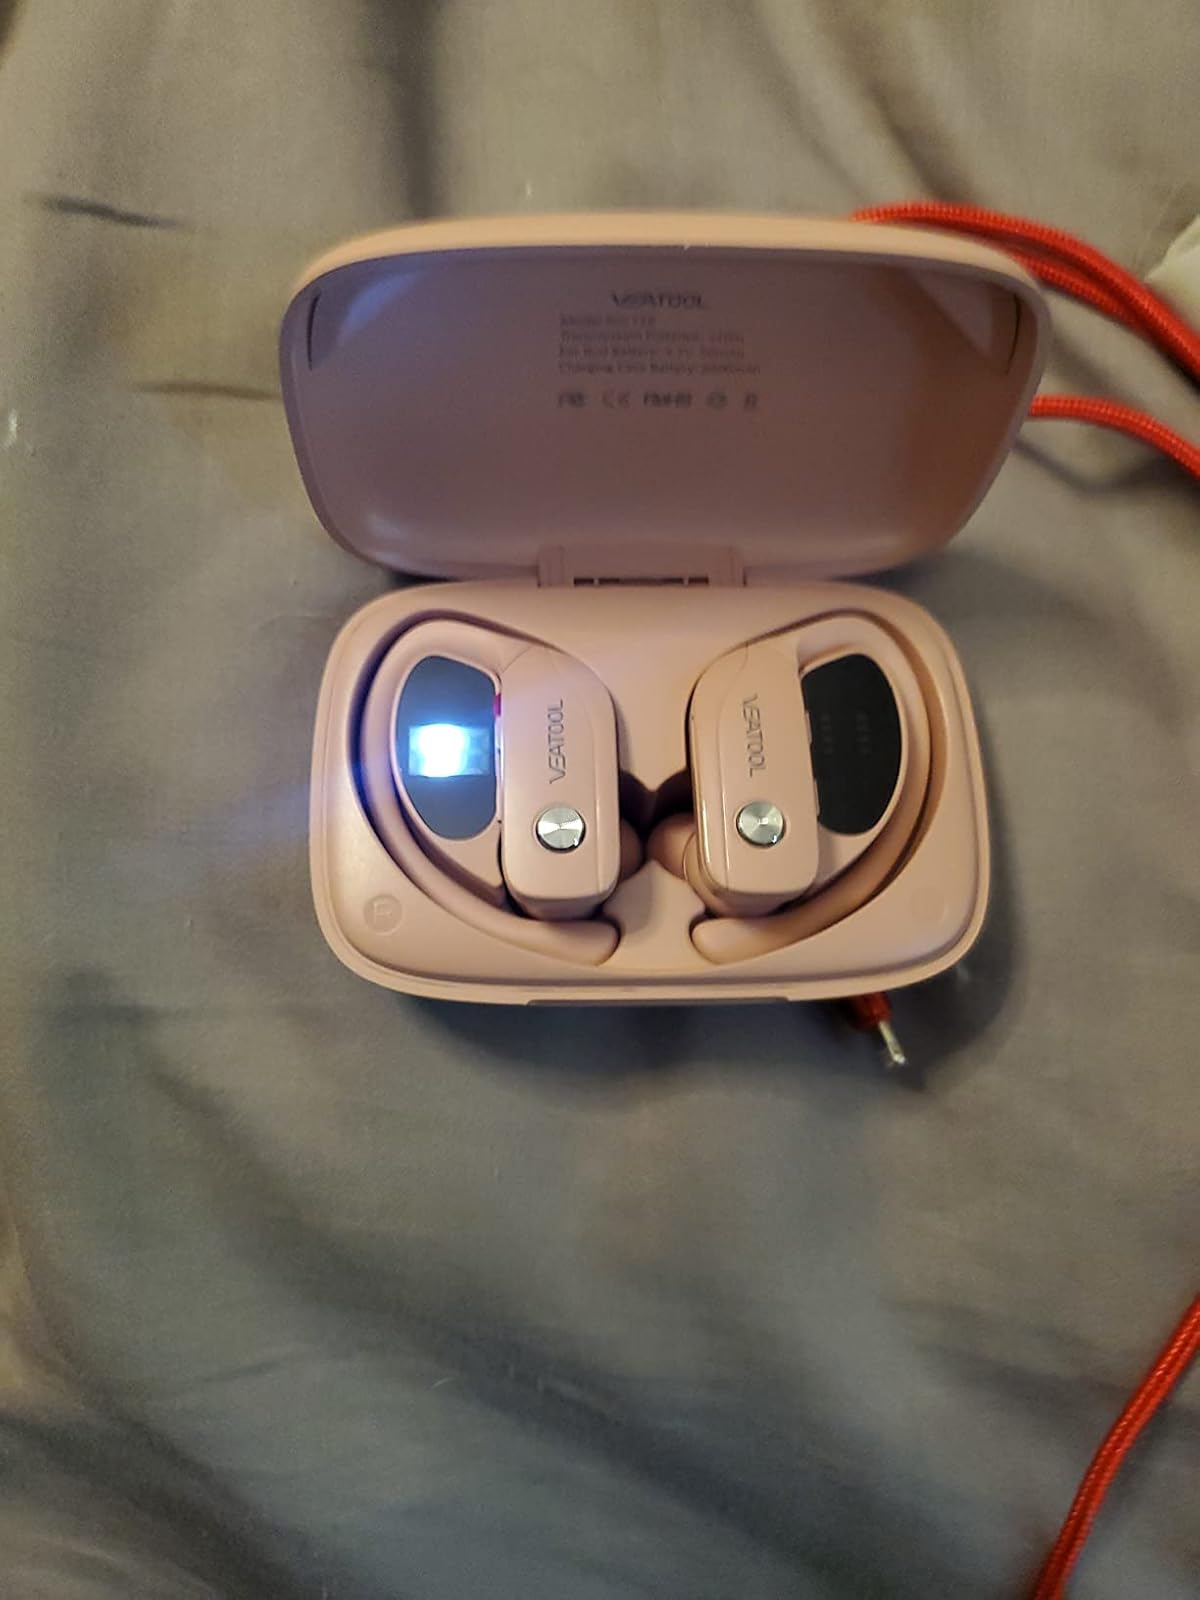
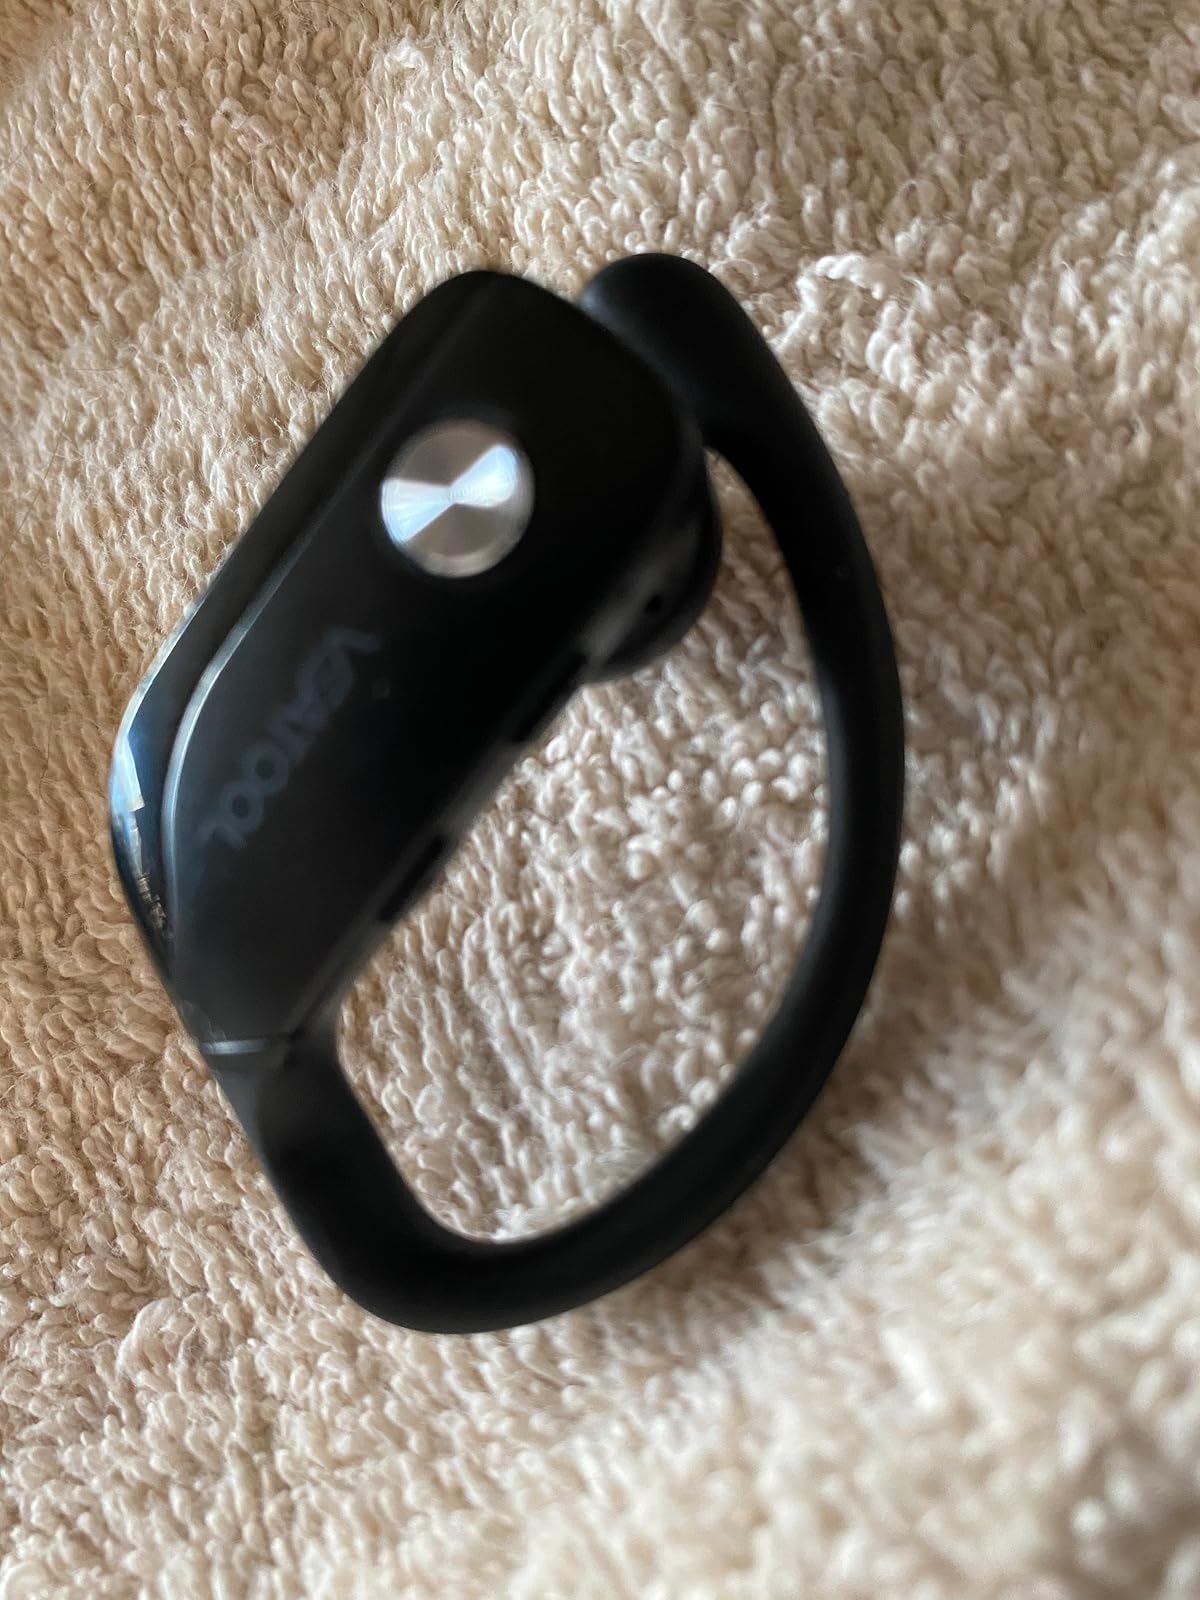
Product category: earbuds
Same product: no